Virginia Tucker

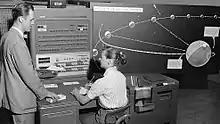
Human computer with IBM (1959)

Virginia Layden Tucker (1909 – January 19, 1985) was an American mathematician whose work at the National Advisory Committee for Aeronautics (NACA), the precursor to NASA, allowed engineers to design and improve upon airplanes. Tucker was one of the first human computers at the NACA, served as a recruiter for the program, and later worked as an aerodynamicist and an advocate for women in mathematics.